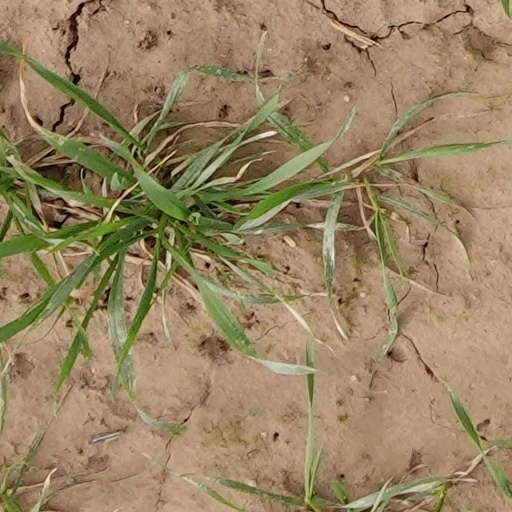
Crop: wheat